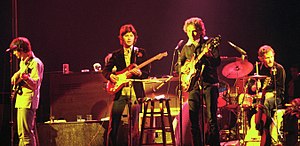
Navne i Rock and Roll Hall of Fame / Udøvende kunstnere
The Band performing with Bob Dylan (Dylan was not a member of The band)
Navne i Rock and Roll Hall of Fame er en oversigt over de navne, der er optaget i Rock and Roll Hall of Fame i USA. Listen er ikke komplet, se den på Rock and Roll Hall of Fames liste over de optagne navne.